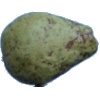
Label: Pear Stone 1